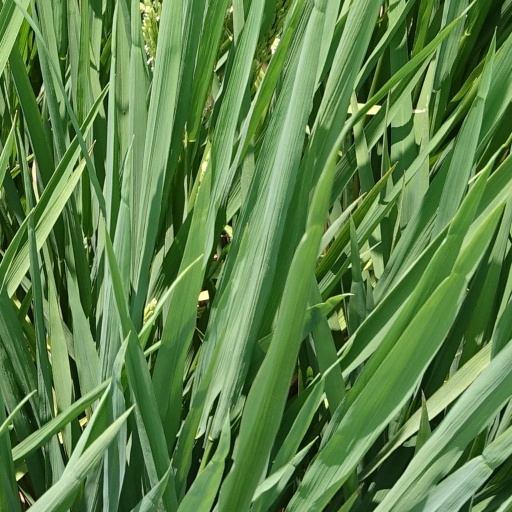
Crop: rice